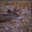
Label: deer